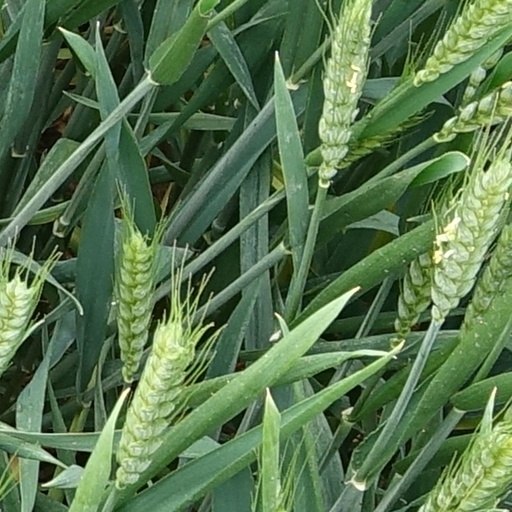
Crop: wheat